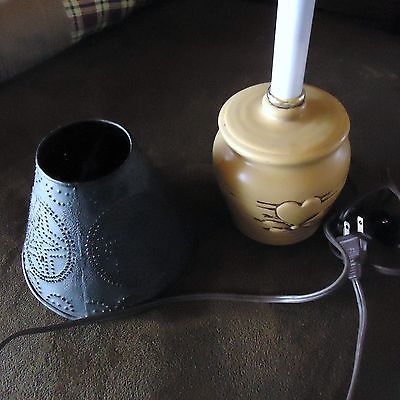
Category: lamp